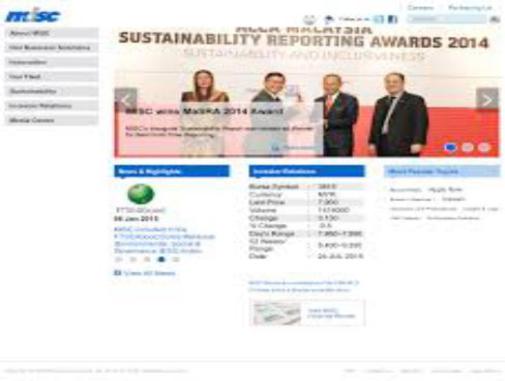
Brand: misc berhad
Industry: Transportation